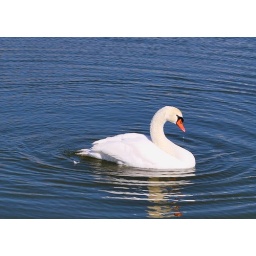
A swan in the lake at Hollis Garden, Lakeland. Taken by Ron.